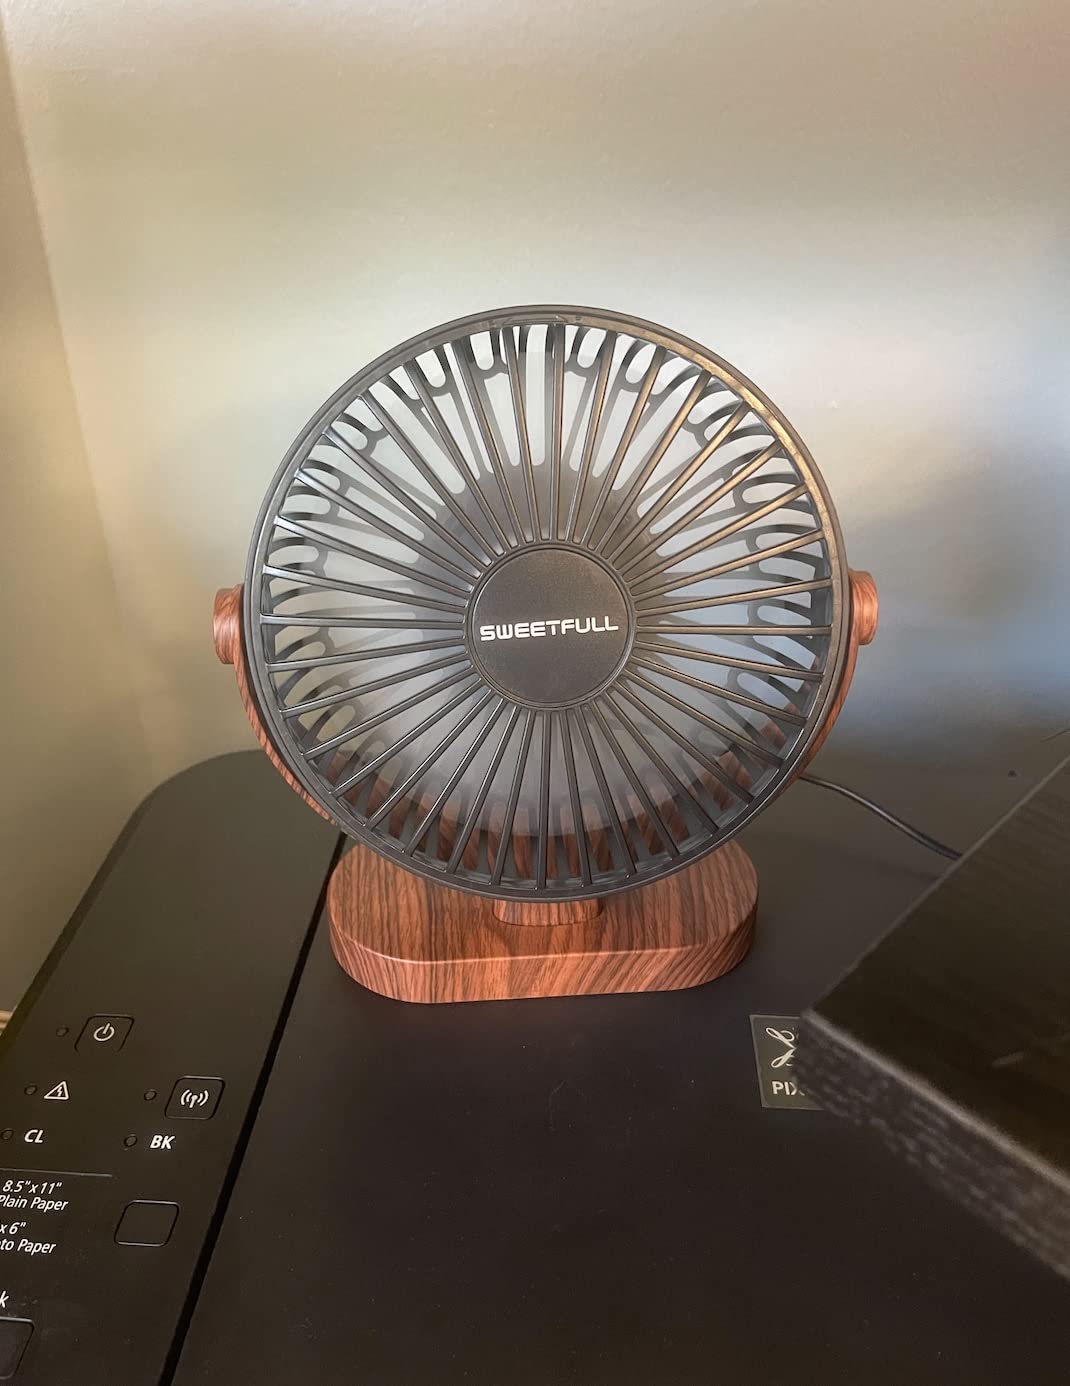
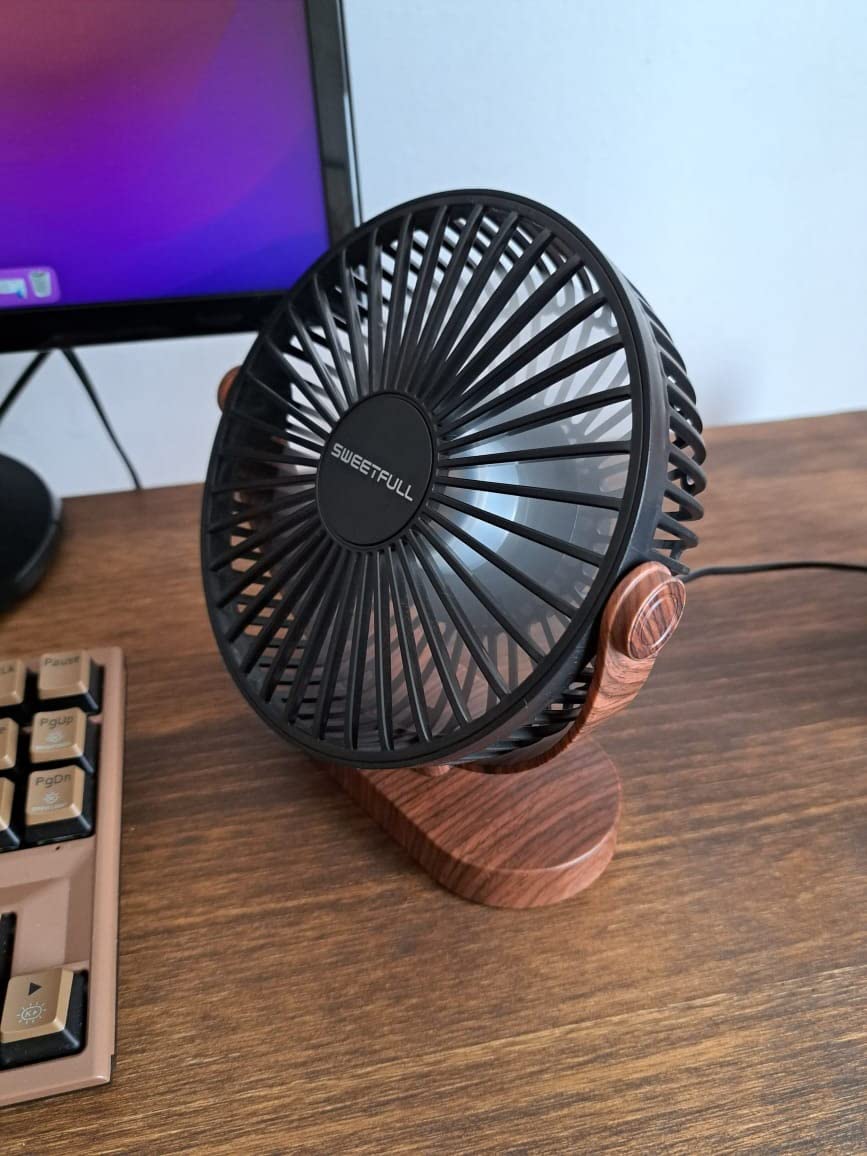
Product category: fan
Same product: yes